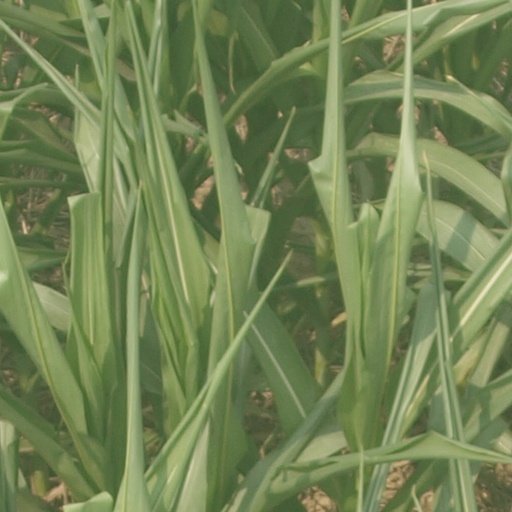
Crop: maize; corn